History of Tobago

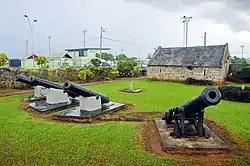
Fort James, formerly Fort Jacob, in Plymouth

Duke Friedrich Kettler of Courland tried to establish a colony on Tobago in 1639, but the colony failed. Duke Friedrich's successor, Jacob Kettler, made a second attempt in 1642 when he sent a few hundred colonists from Zeeland under the leadership of Cornelius Caroon. This settlement was attacked by Kalinago from St. Vincent and the survivors were evacuated to the Guiana coast by Arawaks from Trinidad.